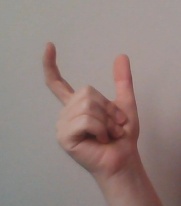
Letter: nun